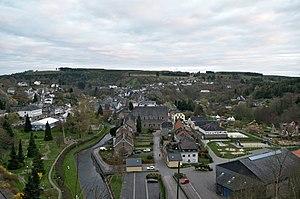
Houffalize est une ville francophone de Belgique située en Région wallonne dans la province de Luxembourg.